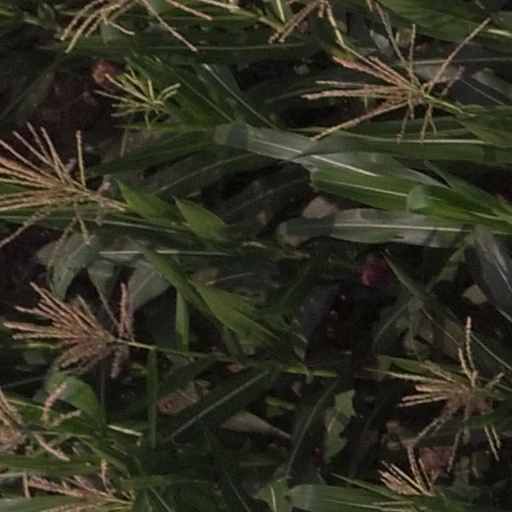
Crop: maize; corn